W. O. Bentley

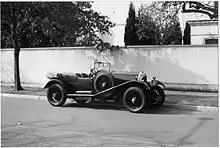
1923 Bentley 3-litre

After the war, in early 1919, Bentley founded Bentley in small premises in London with Frank Burgess (formerly of Humber) and Harry Varley (formerly of Vauxhall). Clive Gallop joined the team as an engine designer to help develop their straight-4 engine. The 3-litre engine ran for the first time in New Street Mews, Baker Street, London. A plaque marks the building in what is now Chagford Street. Bentley's first complete Bentley 3 Litre car began road tests in January 1920 and the first production version, made in Cricklewood, was delivered in September 1921. Its durability earned widespread acclaim.